Ides of March coin

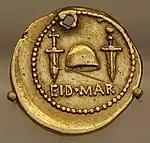
Scarce gold version of the Eid Mar

The coin is roughly the size of the American nickel coin, and it is considered valuable and rare. It was called the number 1 coin in Harlan Berk's 2019 book, "100 Greatest Ancient Coins".